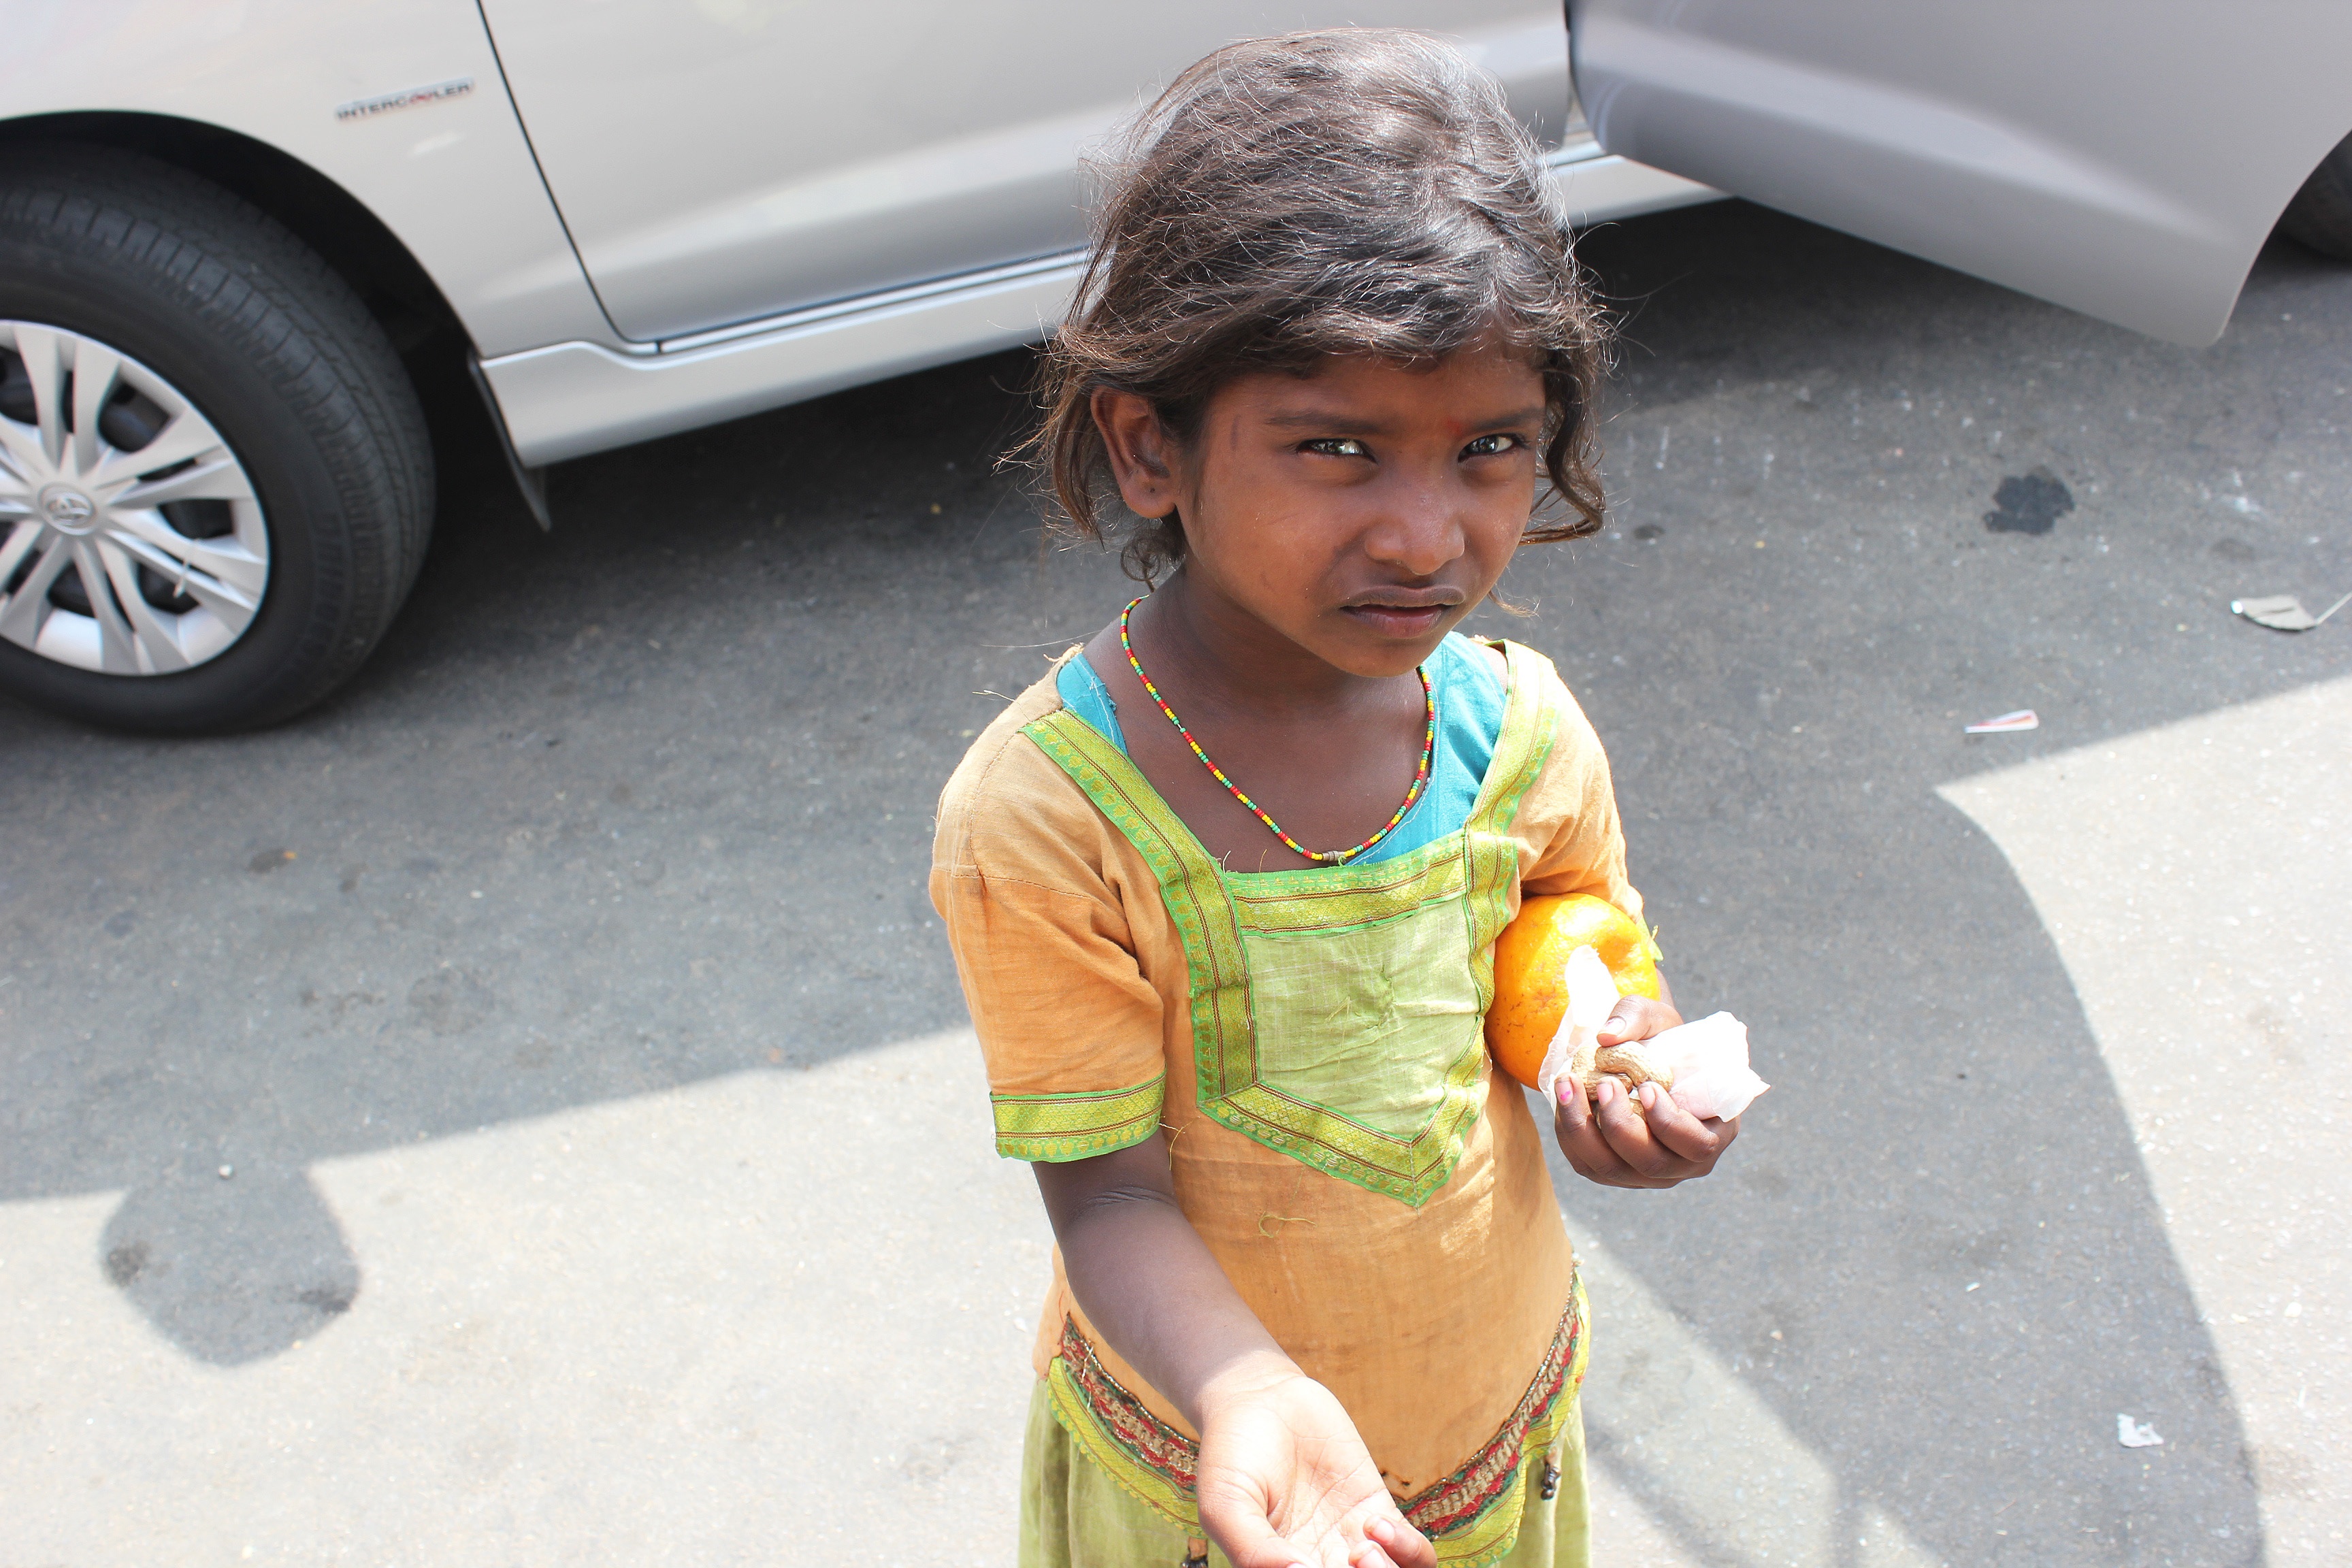
person, play, child, toddler, human positions